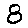
Label: 8